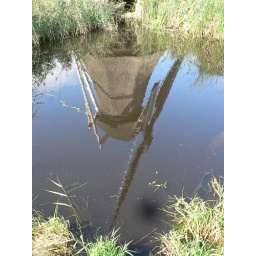
Reflection of the Broekmole in the basin that should be churning with water just pumped out of the pasture land behind it.